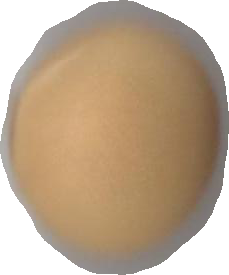
Variety: Grobogan